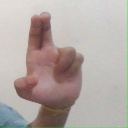
अक्षर: आ